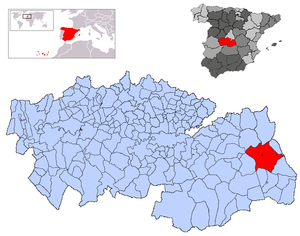
Corral de Almaguer est une commune d'Espagne de la province de Tolède dans la communauté autonome de Castille-La Manche.